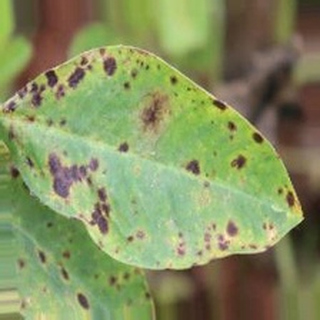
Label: groundnut_late_leaf_spot